Berlin International Film Festival

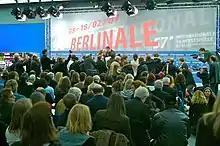

Just before the 1979 festival, Donner announced that he was resigning. The festival also saw further controversy that year when the Soviet Union and other socialist states withdrew their films and delegates in protest at the selection of "The Deer Hunter" and their solidarity with "the heroic people of Vietnam".